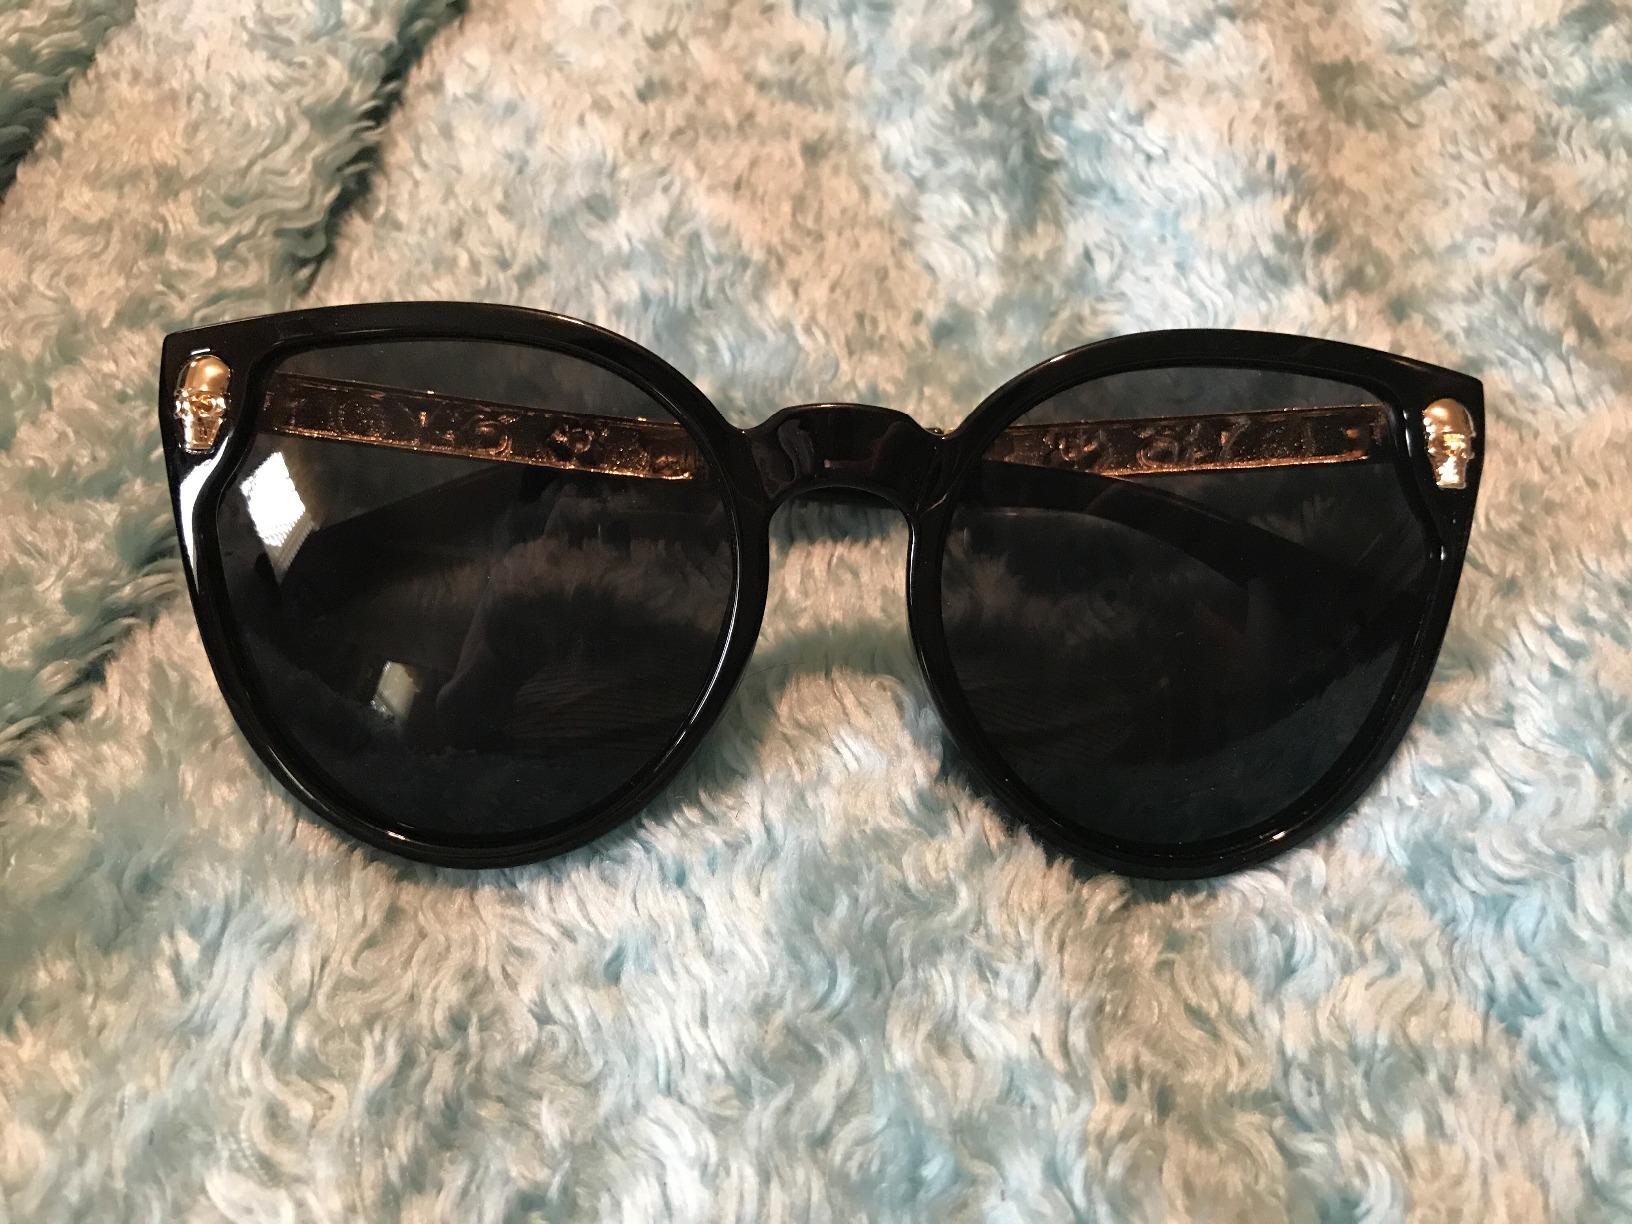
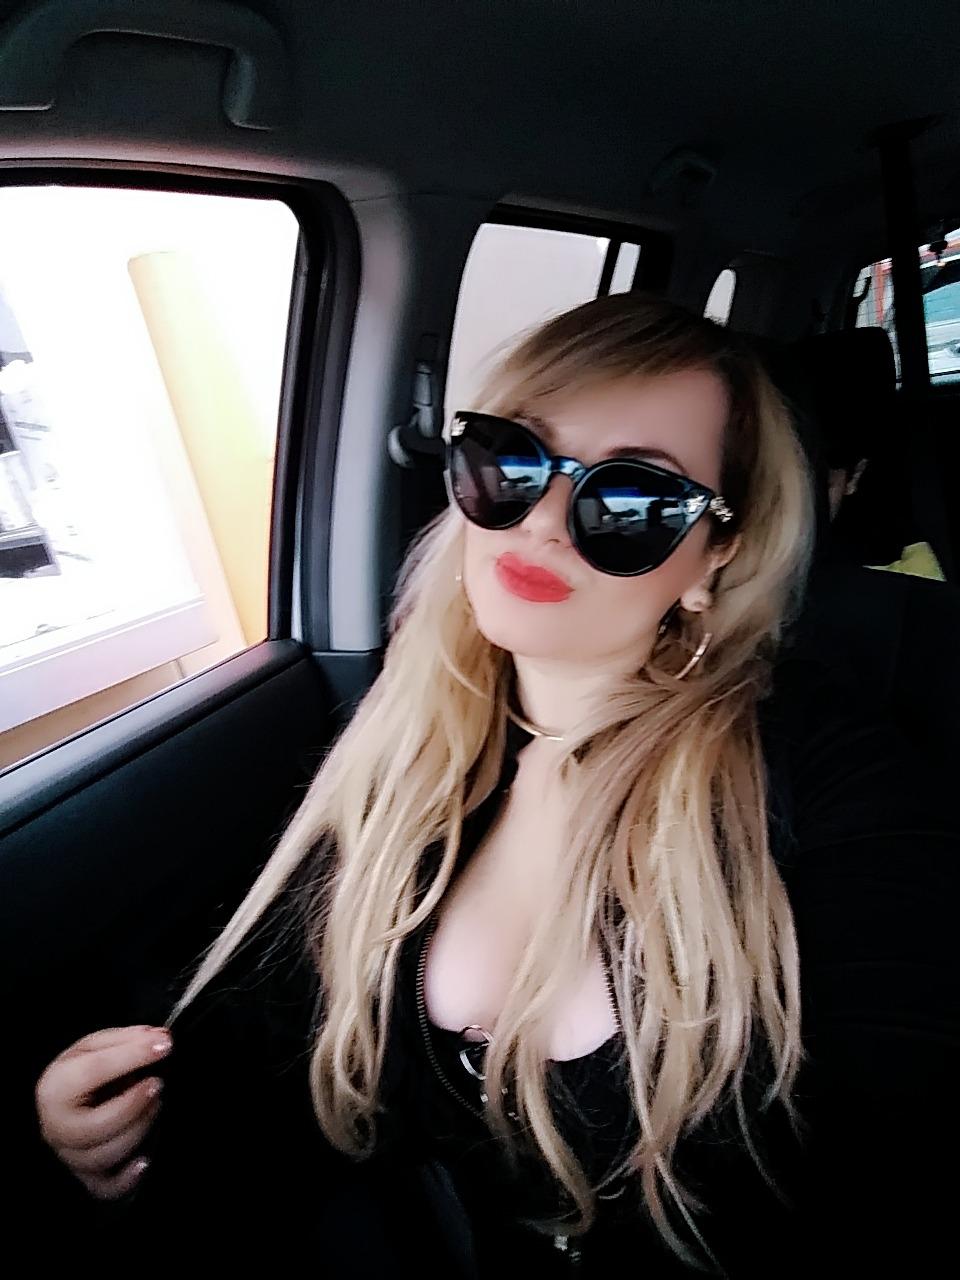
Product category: accessories_sunglasses
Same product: yes